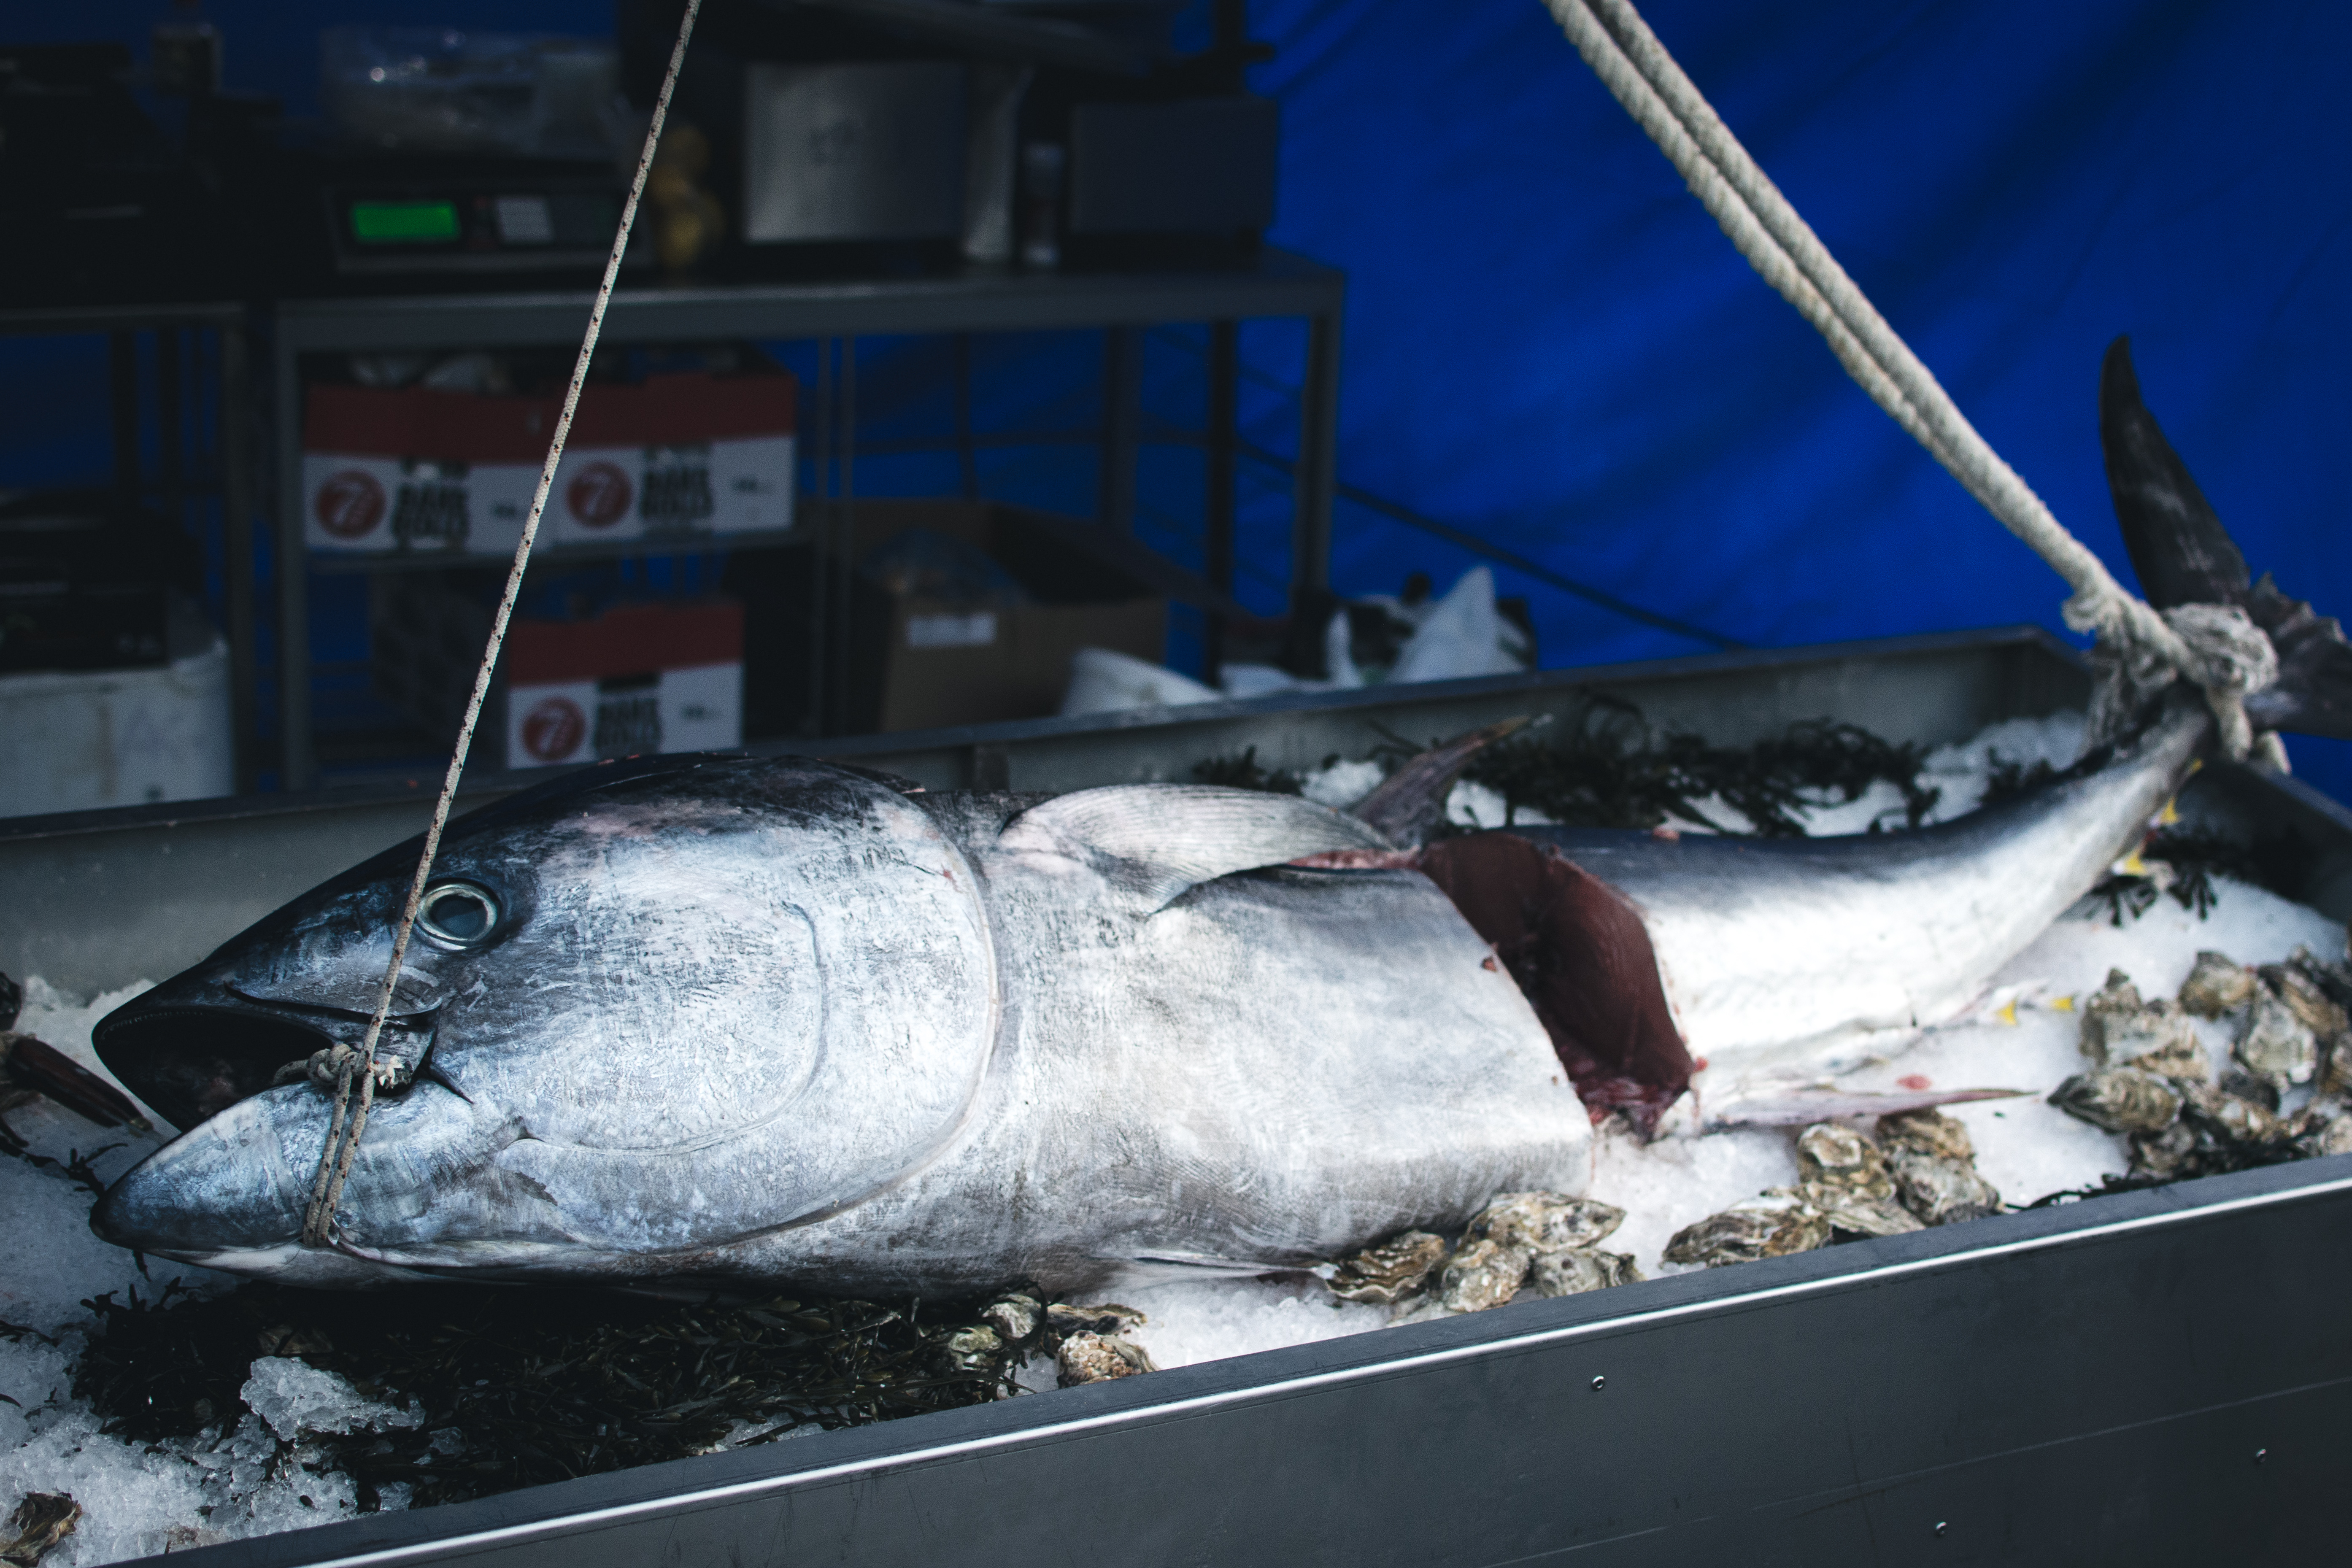
fish, fish products, Atlantic bluefin tuna, bony fish